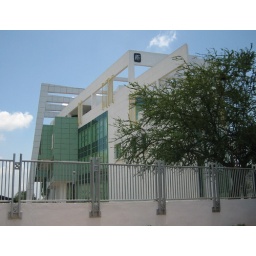
An office building in sector V of Bidhannagar, Calcutta.